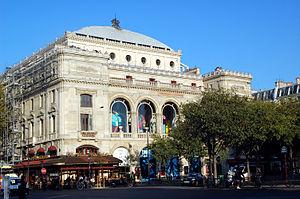
Théatre du Chatelet Paris France
La place du Châtelet est située à cheval sur le 1ᵉʳ et le 4ᵉ arrondissement de Paris, au bord de la Seine, à l'entrée du pont au Change.
Les panneaux « Histoire de Paris » sont des panneaux d'information installés dans les rues de Paris devant certains des monuments parisiens.
Rudy Hirigoyen, né le 29 août 1919 à Mendionde dans les Pyrénées-Atlantiques et mort à Lyon le 24 octobre 2000, est un chanteur lyrique basque français.